William Allsworth

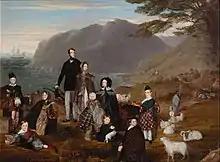
The Emigrants by William Allsworth. Museum of New Zealand Te Papa Tongarewa, Wellington.

William Allsworth (21 April 1811–10 January 1864) was an English painter. He exhibited at the Royal Academy. He is known for his 1844 painting "The Emigrants" which depicts a Scottish family preparing to emigrate to New Zealand. The painting is in the collection of the Museum of New Zealand Te Papa Tongarewa.